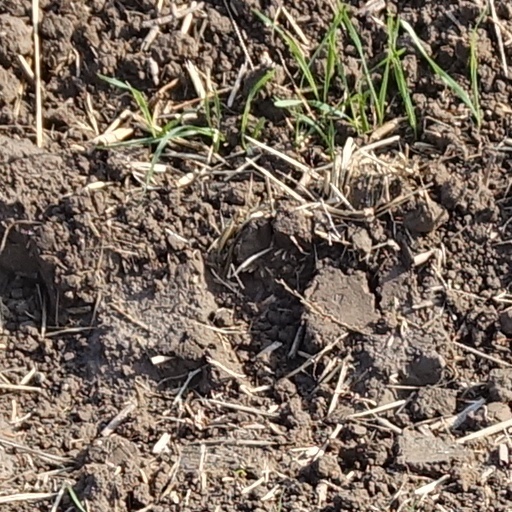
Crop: wheat